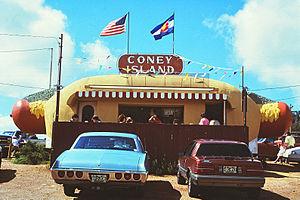
Un hot-dog, hotdog ou hot dog, est un type de sandwich composé d'un pain allongé fourré d’une saucisse cuite. Il est accompagné de divers ingrédients et condiments très variés comme de la moutarde, du ketchup, de la relish, des oignons, et toutes sortes de sauces.